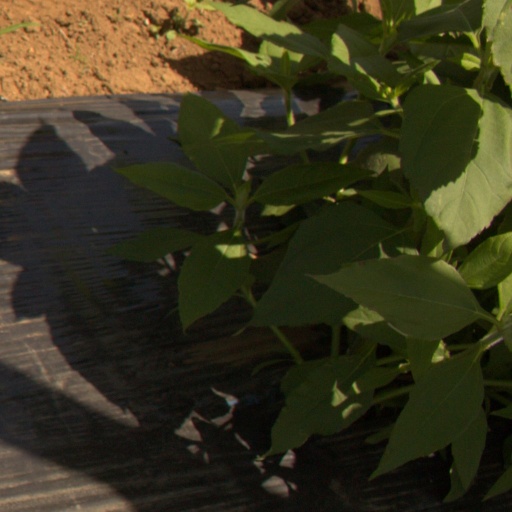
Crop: Jerusalem artichoke